2000s in music

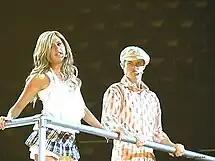

In 2006, Shakira with "Hips Don't Lie" became the first South American woman, also one of the few women ever to have a No. 1 single on the official charts of the United States, Australia, the United Kingdom, and Latin charts. The song is regarded as the best-selling single of the decade, and one of the best-selling singles of all time. Her massive crossover success in 2001 generated many global smash hits throughout the decade like "Whenever, Wherever", "La Tortura", "Hips Don't Lie", "Beautiful Liar", and "She Wolf". Shakira also broke the record for the highest-selling Spanish-language album in the United States with "Fijación Oral, Vol. 1".